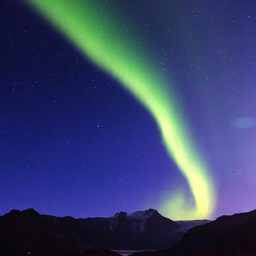
the northern lights flow down from the sky